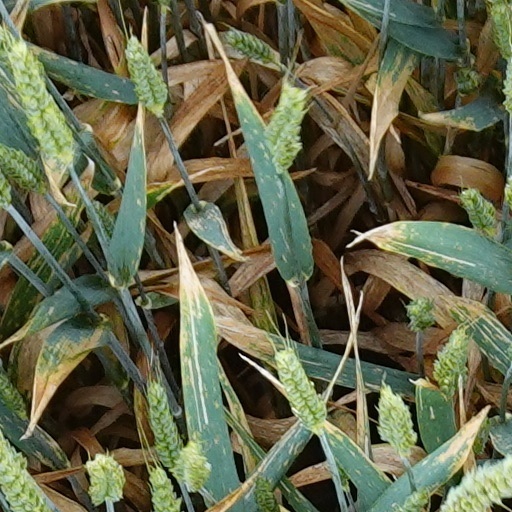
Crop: wheat